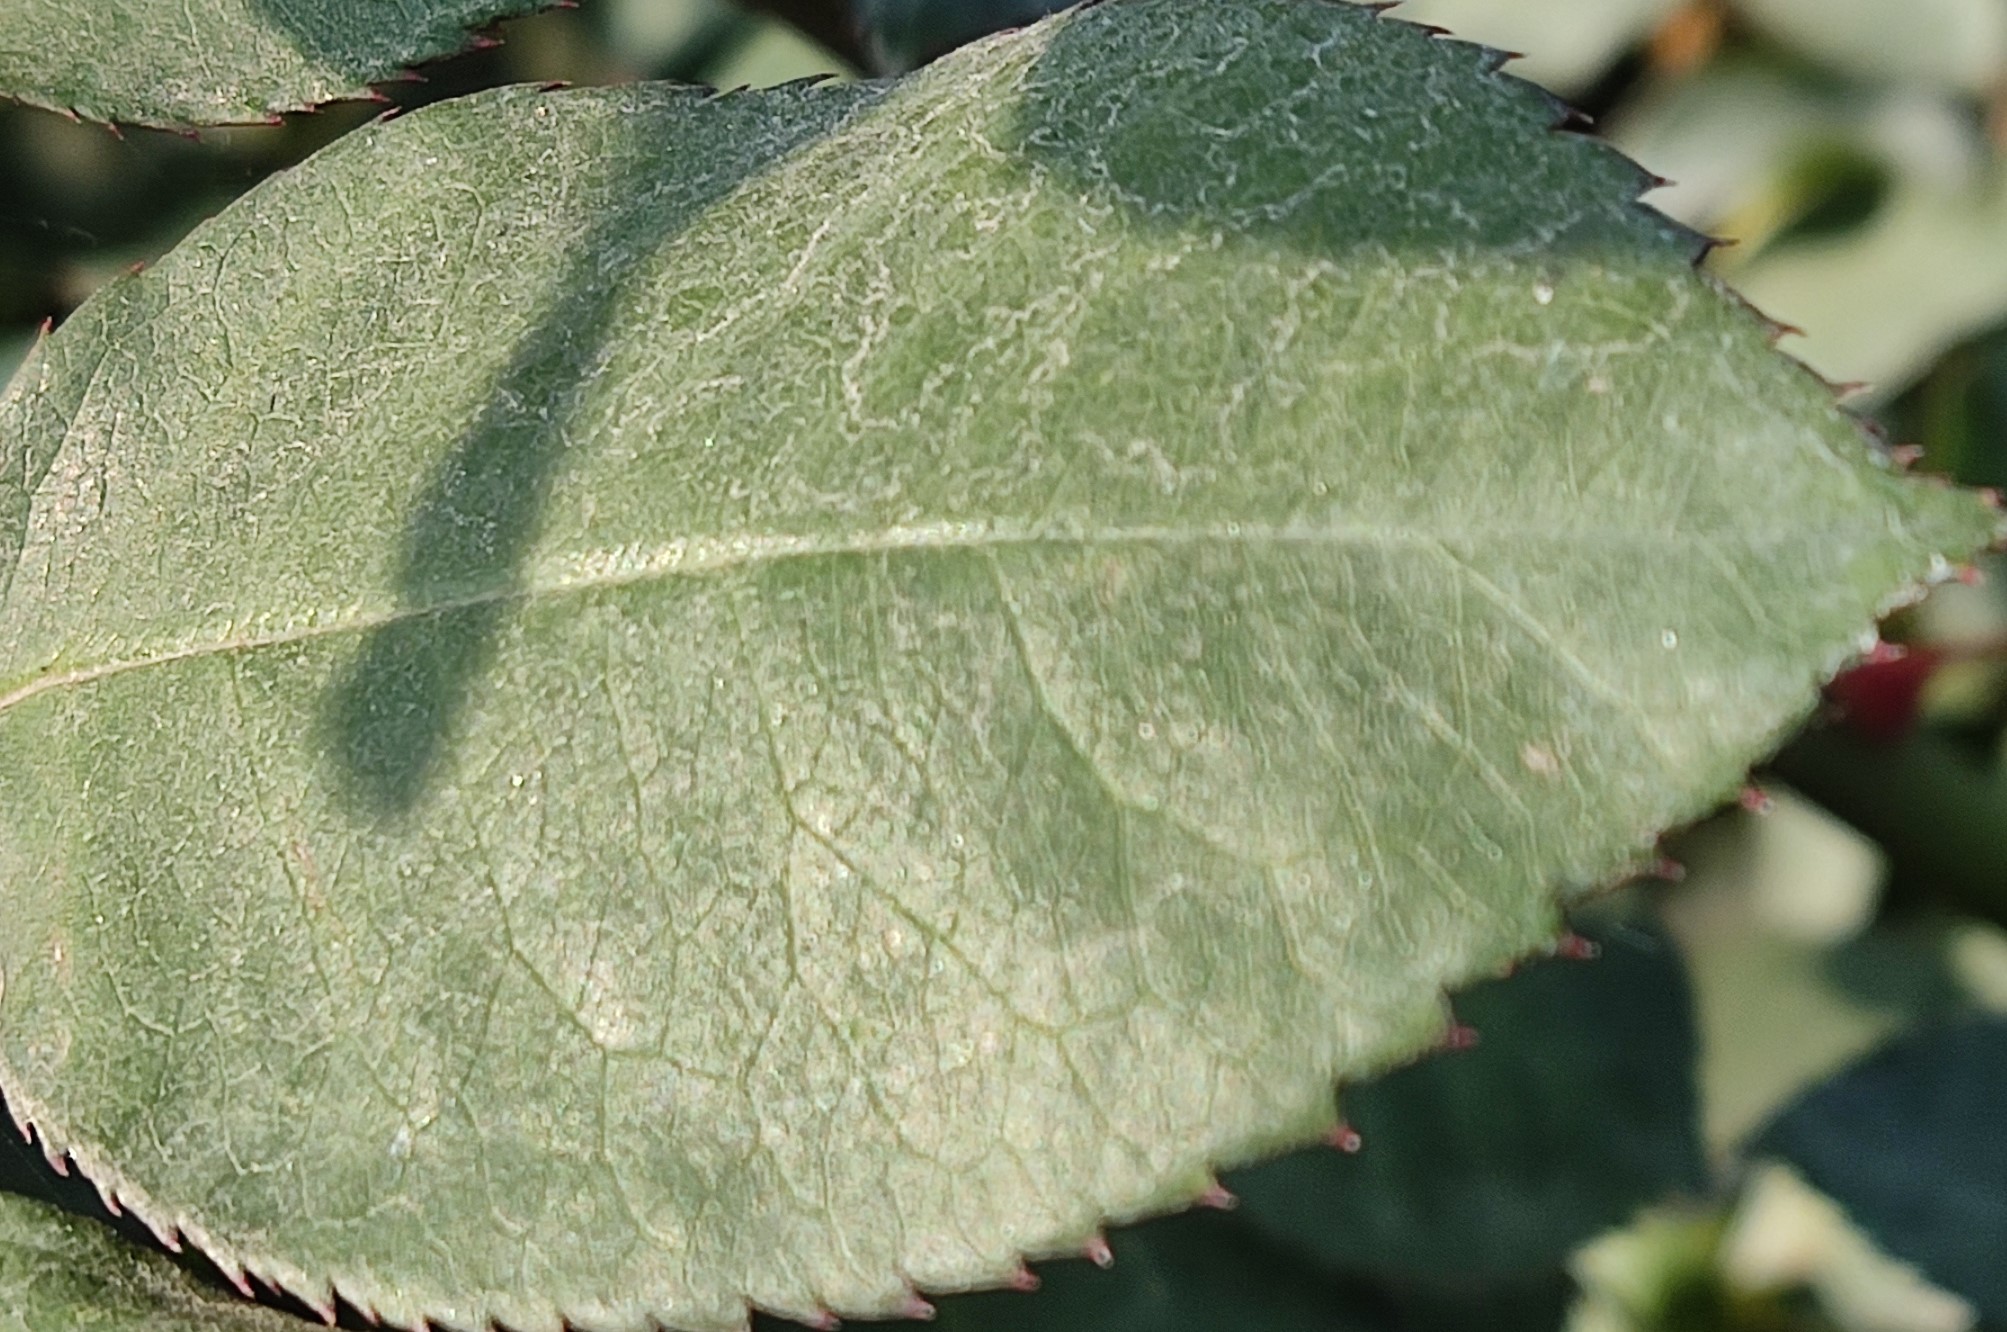
Label: Fresh Leaf